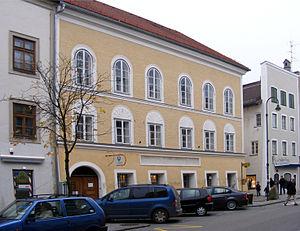
Le Monument contre la guerre et le fascisme est un monument qui a été construit en 1989 devant la maison de naissance d’Adolf Hitler à Braunau am Inn en Autriche.